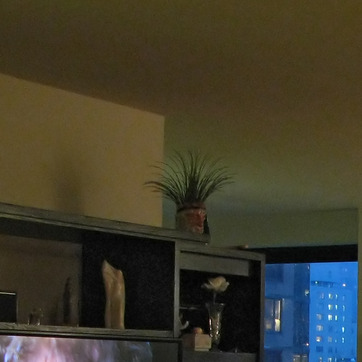
Material: foliage